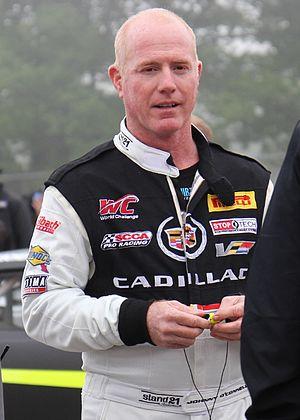
Johnny O'Connell, né le 24 juillet 1962 à Poughkeepsie, est un pilote automobile américain.